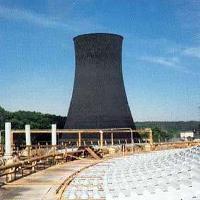
Weather: sun or clear